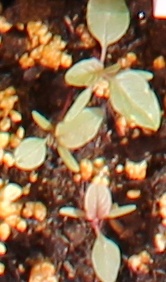
Label: Redroot Pigweed